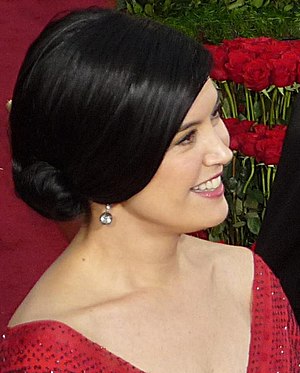
Phoebe Cates
Phoebe Cates
Phoebe Cates er en amerikansk skuespiller, bedst kendt for sine teenageroller i filmene Fast Times at Ridgemont High og Gremlins.